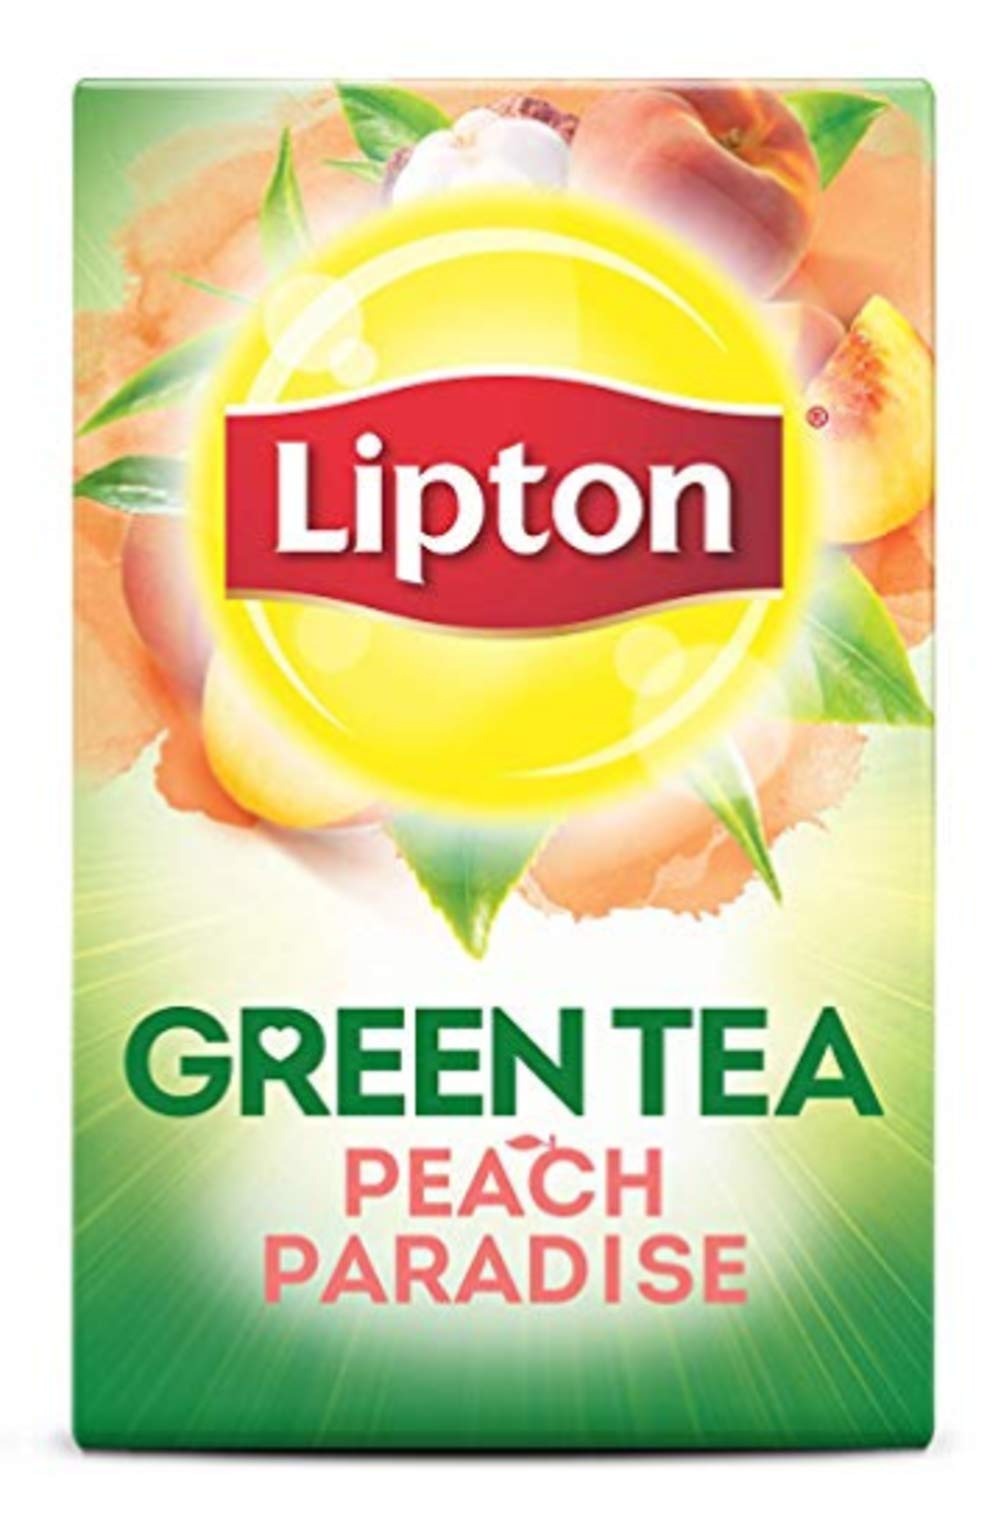
Item Name: Lipton TEA
Bullet Point: "Peach Paradise" New Name - New Packaging. Same great tea you've always loved.
Value: nan
Unit: None

Price: 4.48